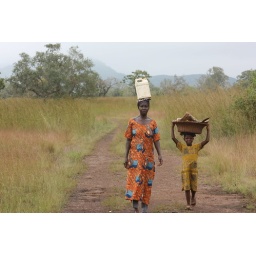
walking in the grass